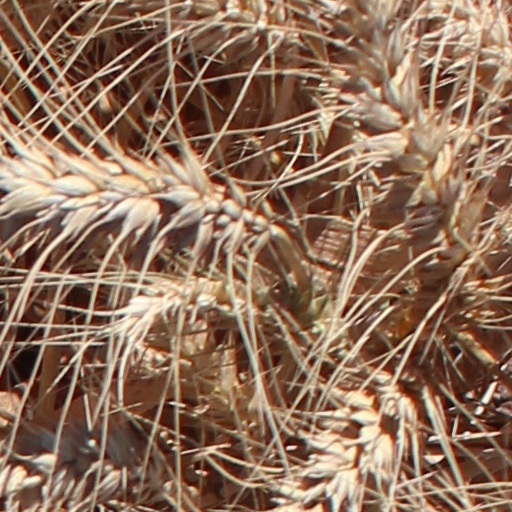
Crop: wheat